This Film Is Not Yet Rated

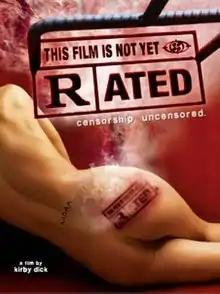
Theatrical release poster

This Film Is Not Yet Rated is a 2006 American documentary film about the Motion Picture Association of America's rating system and its effect on American culture, directed by Kirby Dick and produced by Eddie Schmidt. It premiered at the 2006 Sundance Film Festival and received a limited theatrical release on September 1, 2006. IFC, the film's distributor, aired the film later that year.